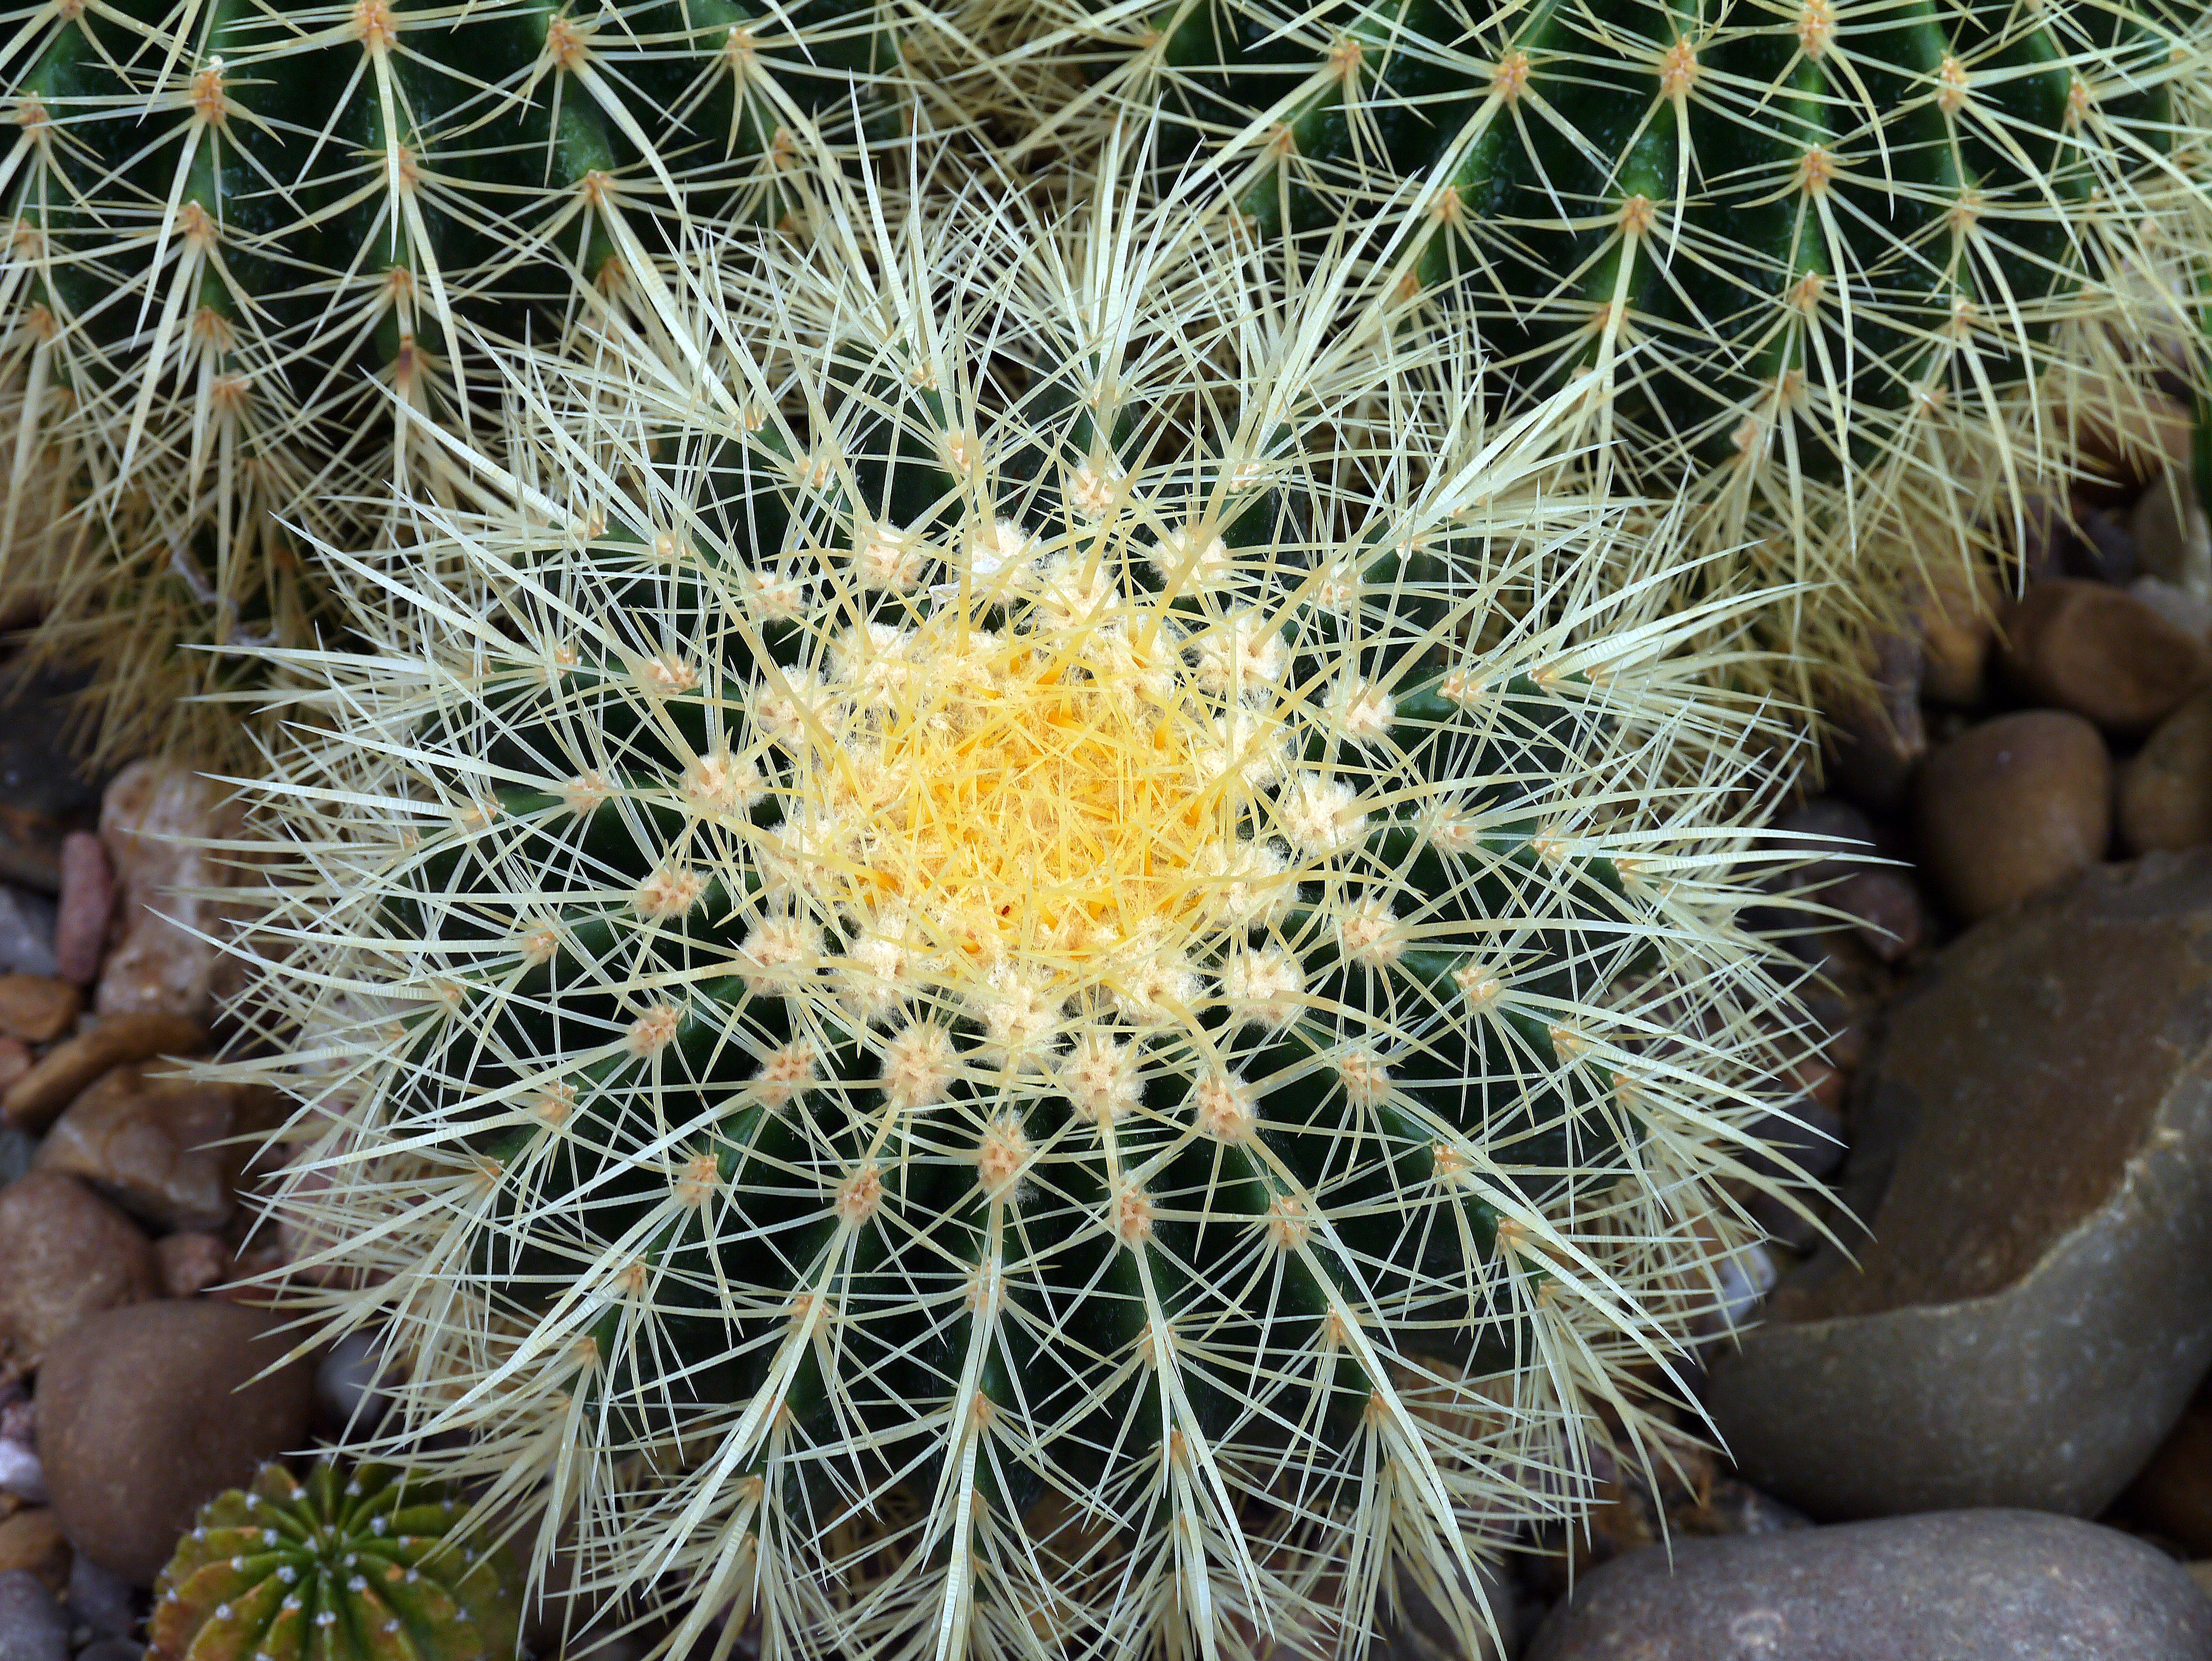
nature, blossom, prickly, cactus, plant, stem, leaf, flower, bloom, thorn, environment, herb, natural, botany, agriculture, flora, botanical, outdoors, vegetation, horticulture, caryophyllales, organic, flowering plant, land plant, thorns spines and prickles, hedgehog cactus, san pedro cactus